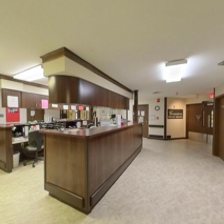
Label: streetView